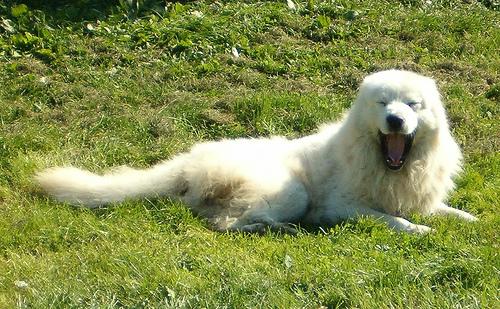
Breed: great pyrenees